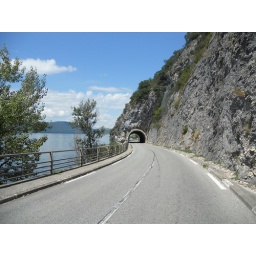
the road around the lake was so beautiful